Vestal, New York

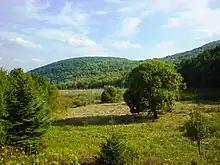
Nature preserve at Binghamton University

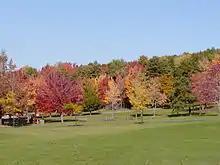
Arnold Park in the Fall

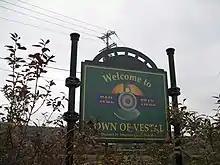
Welcome sign at the Town of Vestal Rail Trail

Vestal is a "full service town", and has a police department, fire department, EMS, highway department, water department, library, museum, and school district.